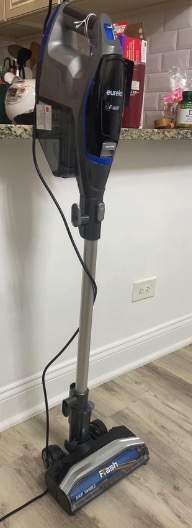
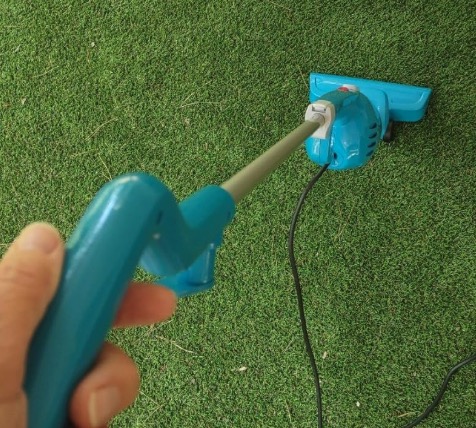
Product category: items_vacuum
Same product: no